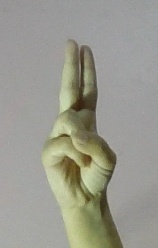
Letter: taa